Turian (Mass Effect)

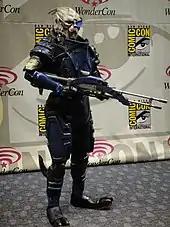
A cosplayer portraying Garrus Vakarian.

Several turian characters, most notably Garrus, have received a positive reception from players and video game journalists, and are embraced as a popular choice for fan art as well as cosplay at gaming and science fiction conventions since the franchise's inception. Saren has received some acclaim as a notable video game antagonist: he placed #29 on IGN's list of top 100 video game villains, and #92 on "GamesRadar's" list of 100 best villains in video games published in 2013. "PC Gamer" staff ranked Vetra as the second best squadmate of "Andromeda", with praise for her nuanced and relatable characterization.